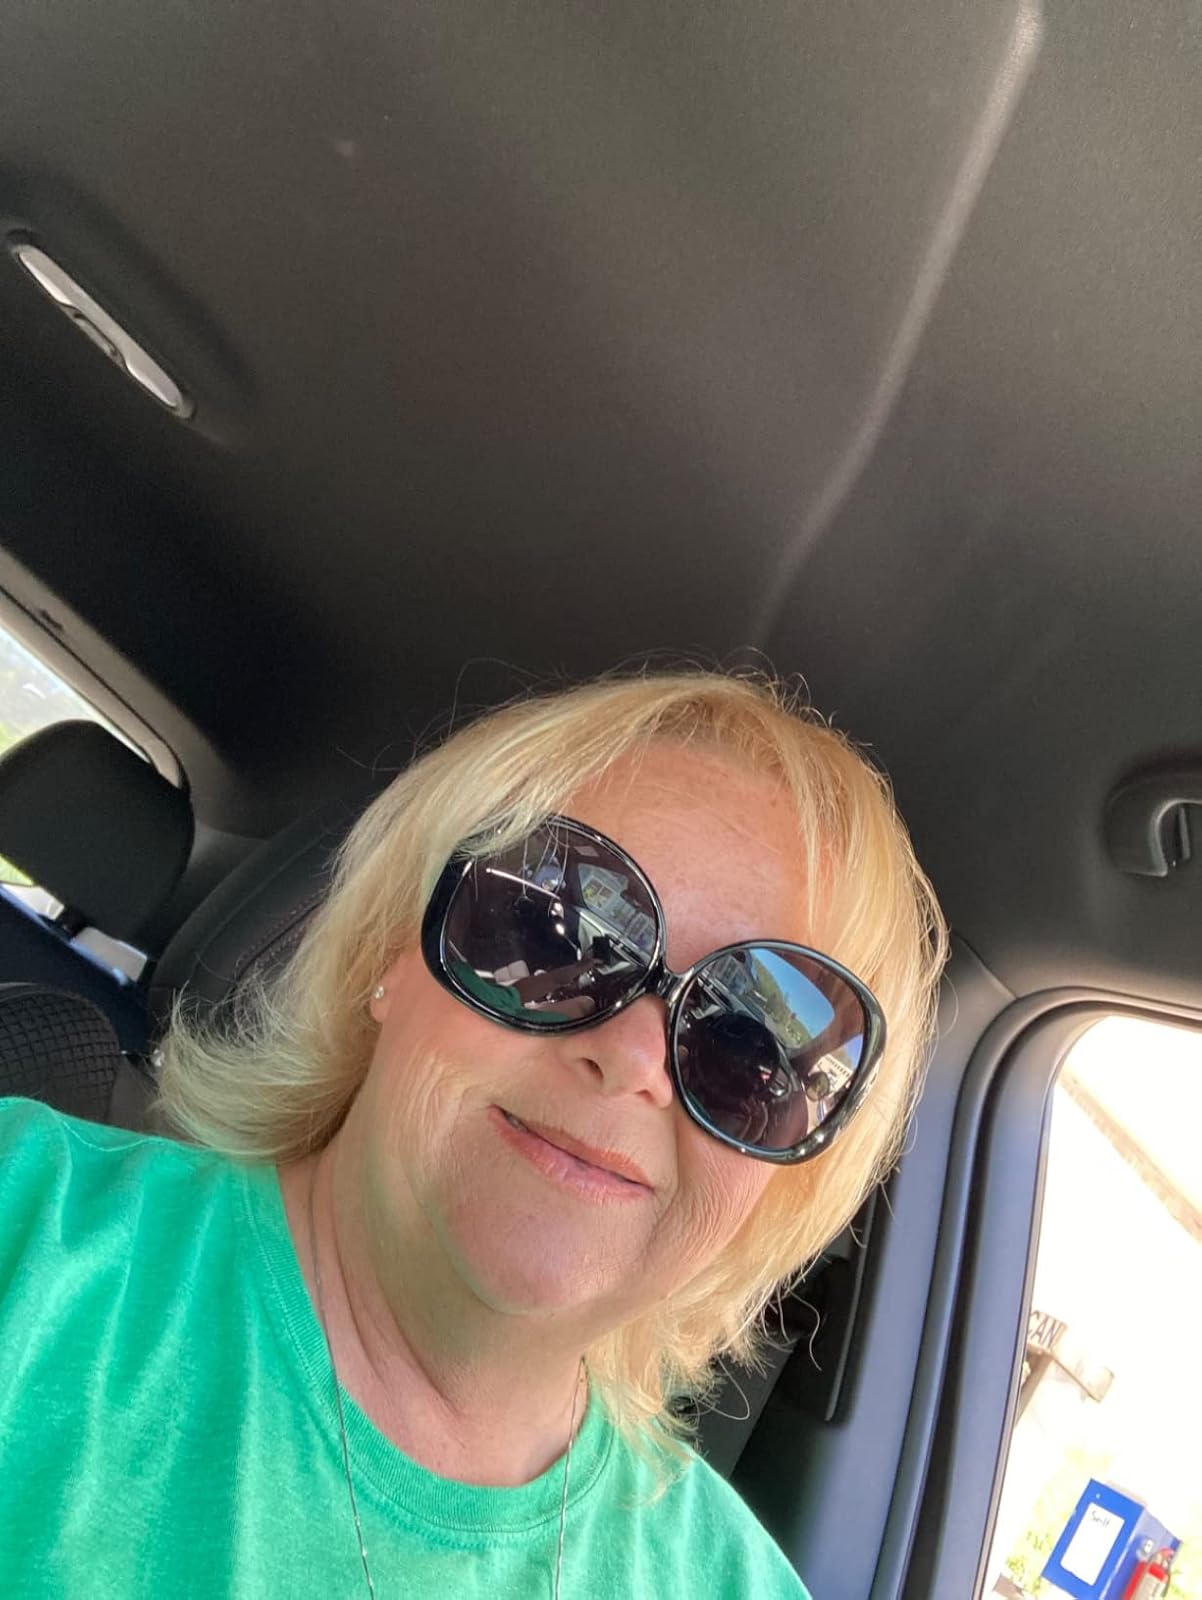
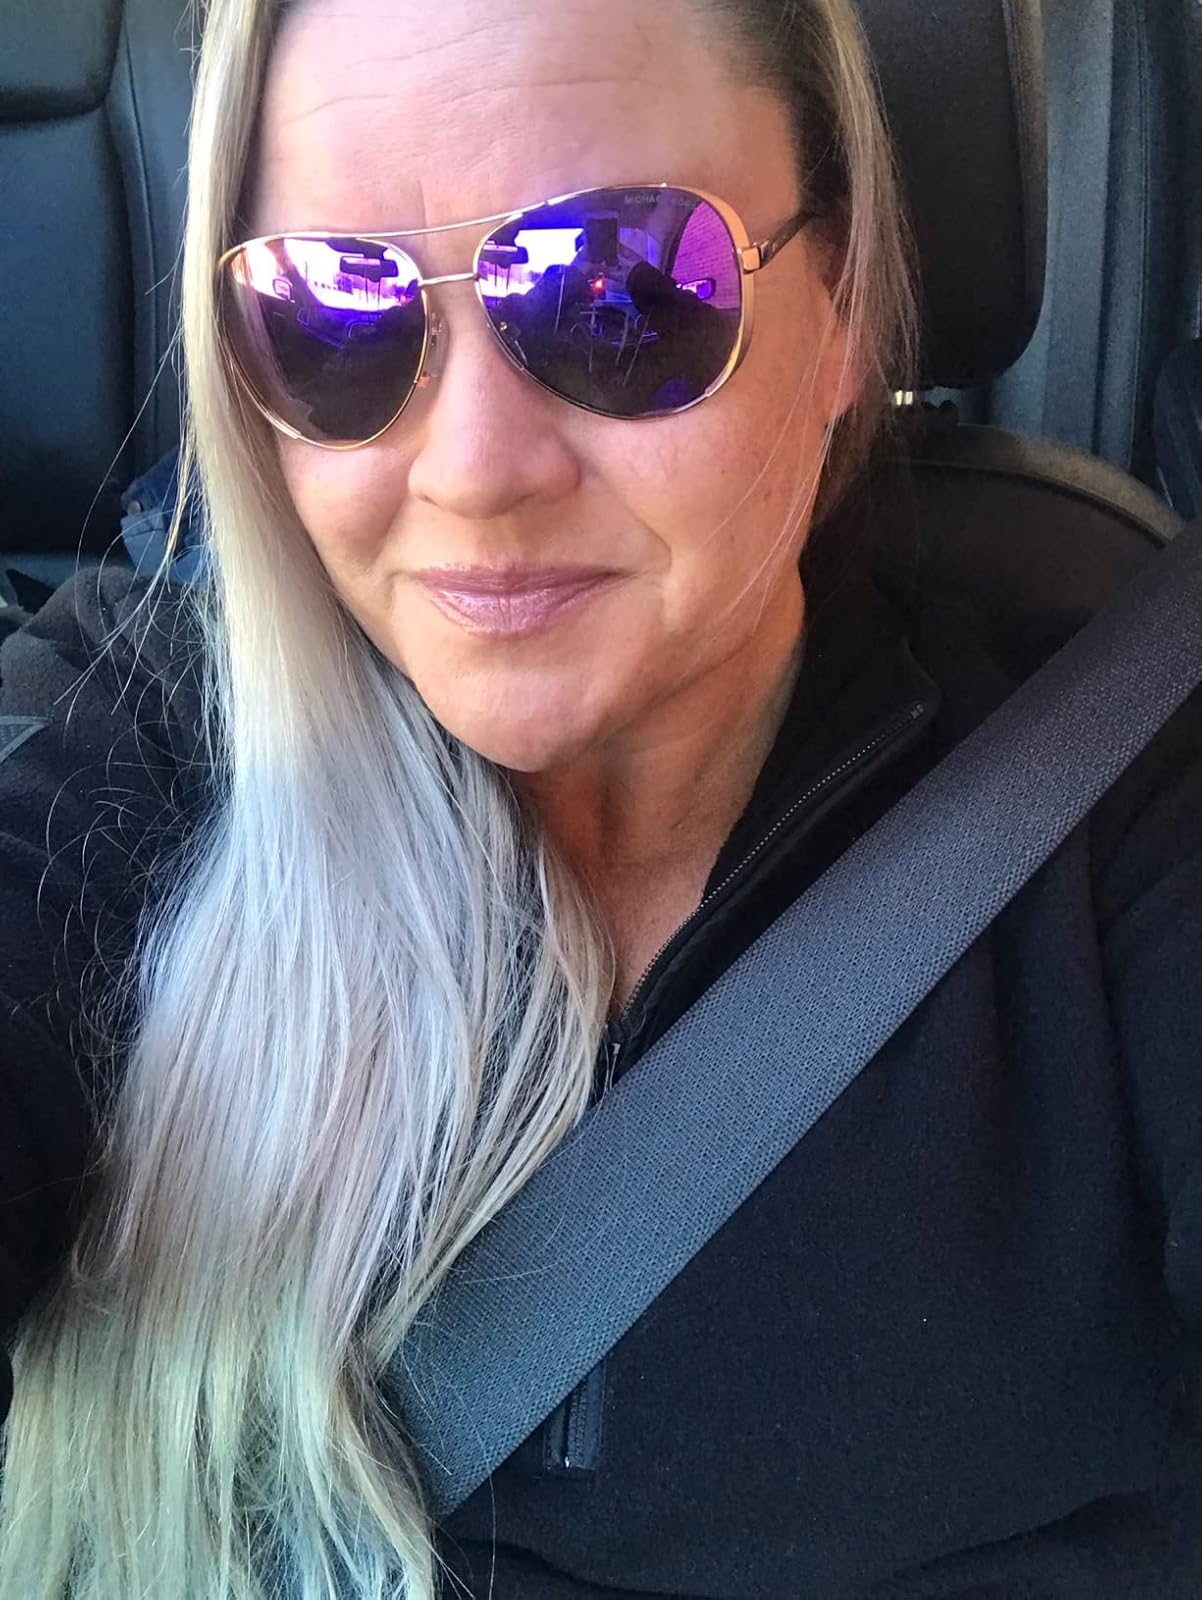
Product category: accessories_sunglasses
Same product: no